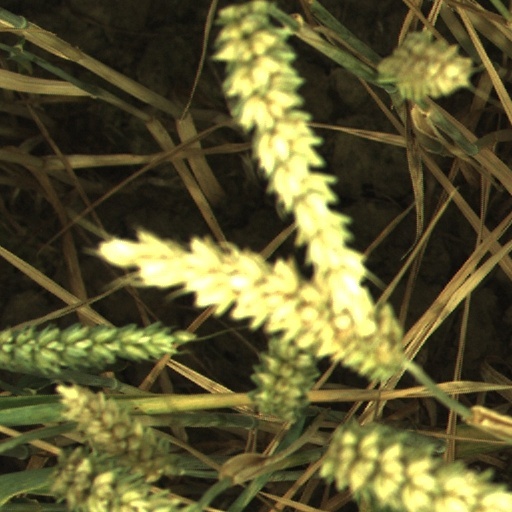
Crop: wheat